Ellen Johnston

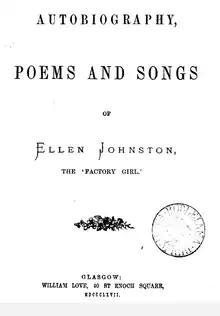
Her 1867 autobiography

She could read and she enjoyed reading. She was interested particularly in the writings of the Scottish novelist Sir Walter Scott. She was not shy and she hoped one day to be an actress.